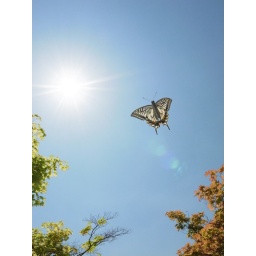
Papilio xuthus in the blue sky